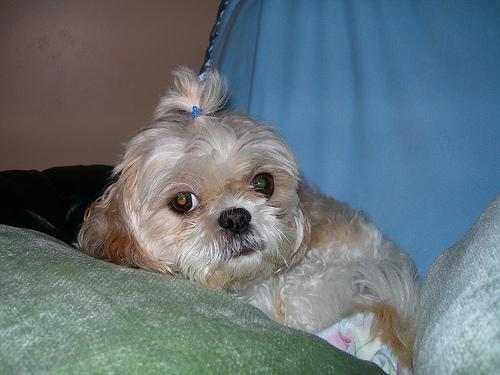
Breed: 361-n000123-Shih_Tzu